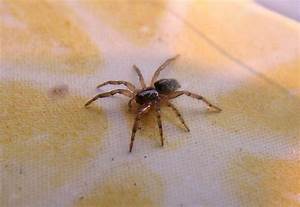
Label: spider